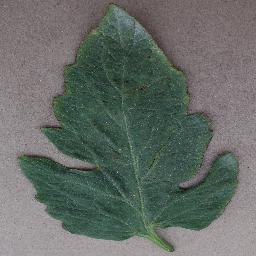
Label: Tomato___Bacterial_spot